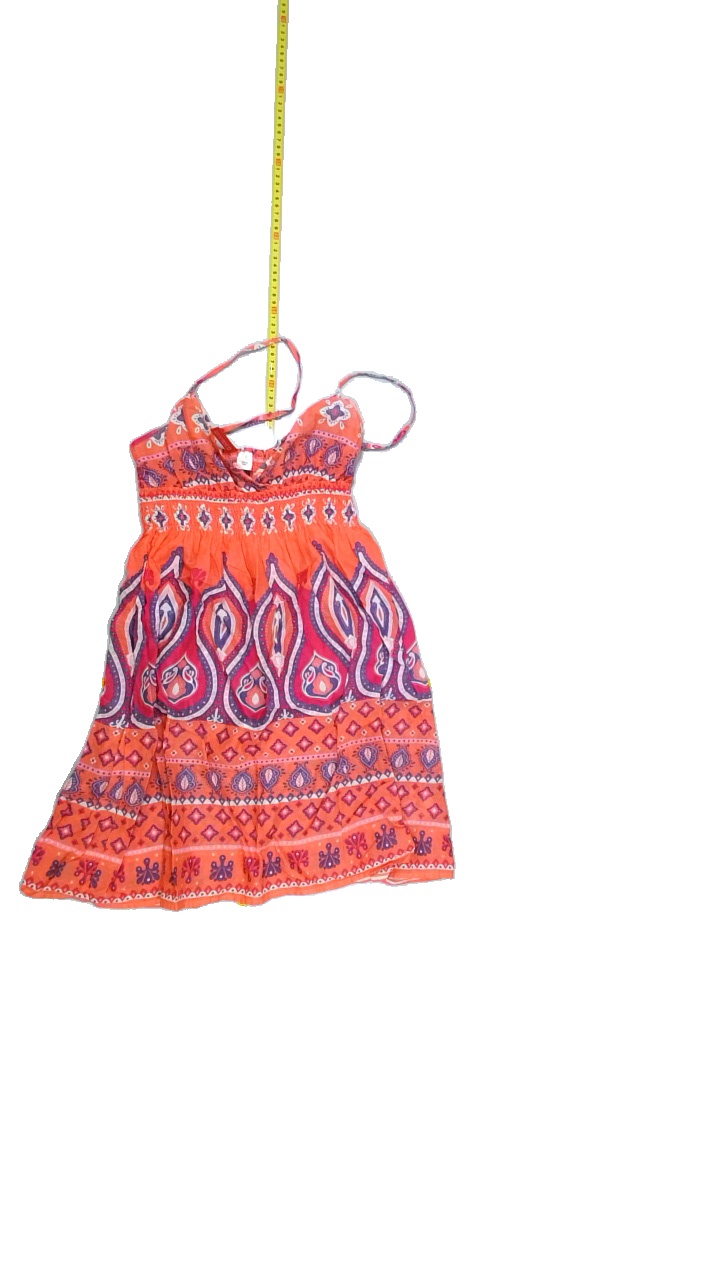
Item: Dress (Ladies)
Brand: H&m
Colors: Multicolor, Orange, Pink, Purple, White, Red
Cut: V-collar, Regular
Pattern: Geometric print
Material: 100%cotton
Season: All
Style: No trend
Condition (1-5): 3
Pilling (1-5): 5
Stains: Yes
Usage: Export
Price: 50-100